Conservation and restoration of human remains

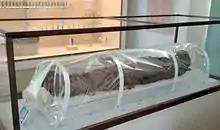
Mummy of Hori, priest of the temple of Amon in Karnak (present day Luxor), housed in the National Museum of Brazil, Rio de Janeiro

One of the greatest threats to the long-term well being of human remains in museum collections is improper storage and packing. Proper storage of human remains is not only necessary for their physical preservation, but it also demonstrates the respect that sensitive materials such as these should be accorded. The ideal storage location for sacred artifacts and human remains is a designated space away from the rest of the collection; however, there are often many constraints which prevent this from being possible. At the minimum, ethical guidelines suggest that remains from different individuals should be stored in separate boxes or compartments from each other.